Ionuț Stănescu

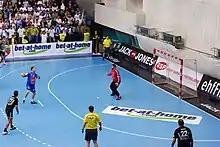
Gergö Ivancsik executing a 7m throw against Romanian keeper Rudi Stănescu in an EHF Champions League game between KC Veszprém and HCM Constanţa

Ionuț Stănescu (born 14 August 1979 in Brașov) is a retired Romanian handballer who last played for HC Dobrogea Sud Constanța.